Viral diseases of potato

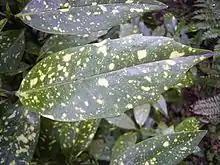
Surface view of an "Aucuba japonica" leaf. The type, color and distribution of the yellow spots on this leaf perfectly describe the symptoms of various potato viruses, hence collectively these are known as "aucuba leaf".

Different viruses cause the same symptom on the leaves of affected potato plants, which is called "aucuba leaf". This symptom consists in the presence of bright yellow spots of different sizes, which may appear with yellowing around the nerves. In some cases the leaflets turn completely yellow. This symptom is called "aucuba leaf" or simply "aucuba" because of its similarity to the normal leaves of the species "Aucuba japonica". The consequences of these viruses are a decrease in yield and, in some cases, the quality of the tubers can be drastically affected by the presence of spots on the tubers that can become necrotic.